Tourism in the city of São Paulo

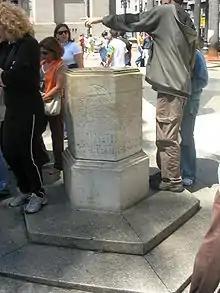
Hexagonal totem with directions to 6 important points in Brazil.

Formerly known as Largo da Catedral, the Zero Milestone of the city of São Paulo, designed by Dr. Américo Netto, was inaugurated on September 18, 1934, but only approved when it was given to the São Paulo branch of the Touring Club of Brazil.